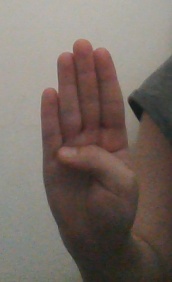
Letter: kaaf